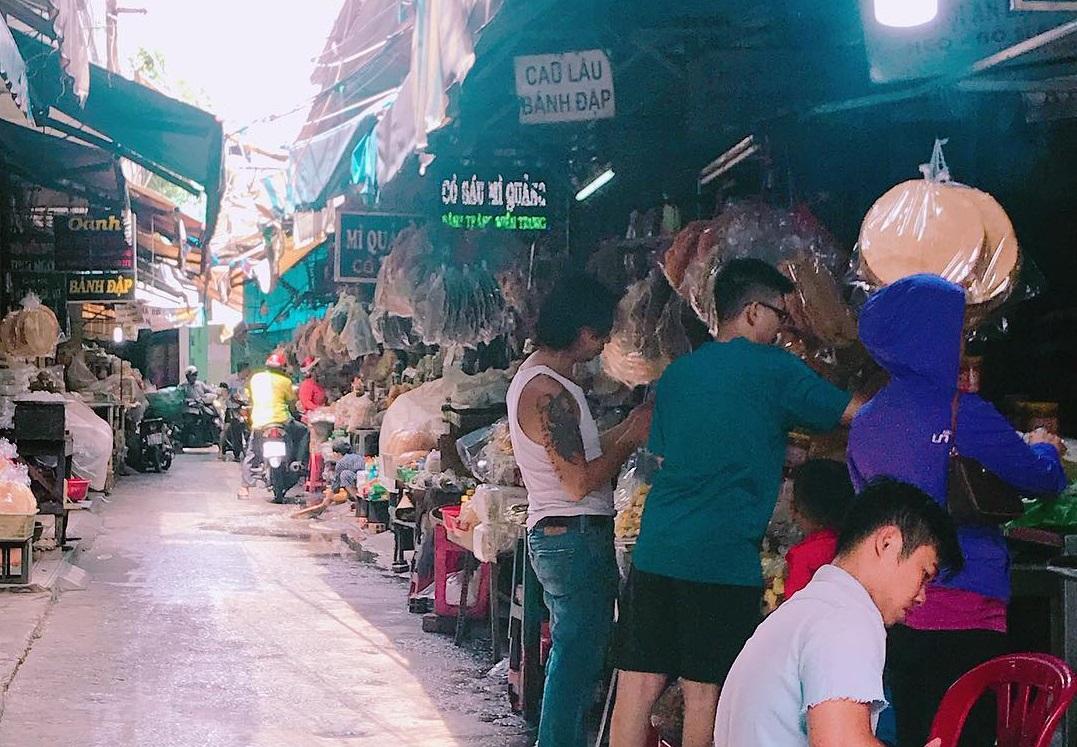
có một vài người đang đứng ở một quầy hàng phía bên phải